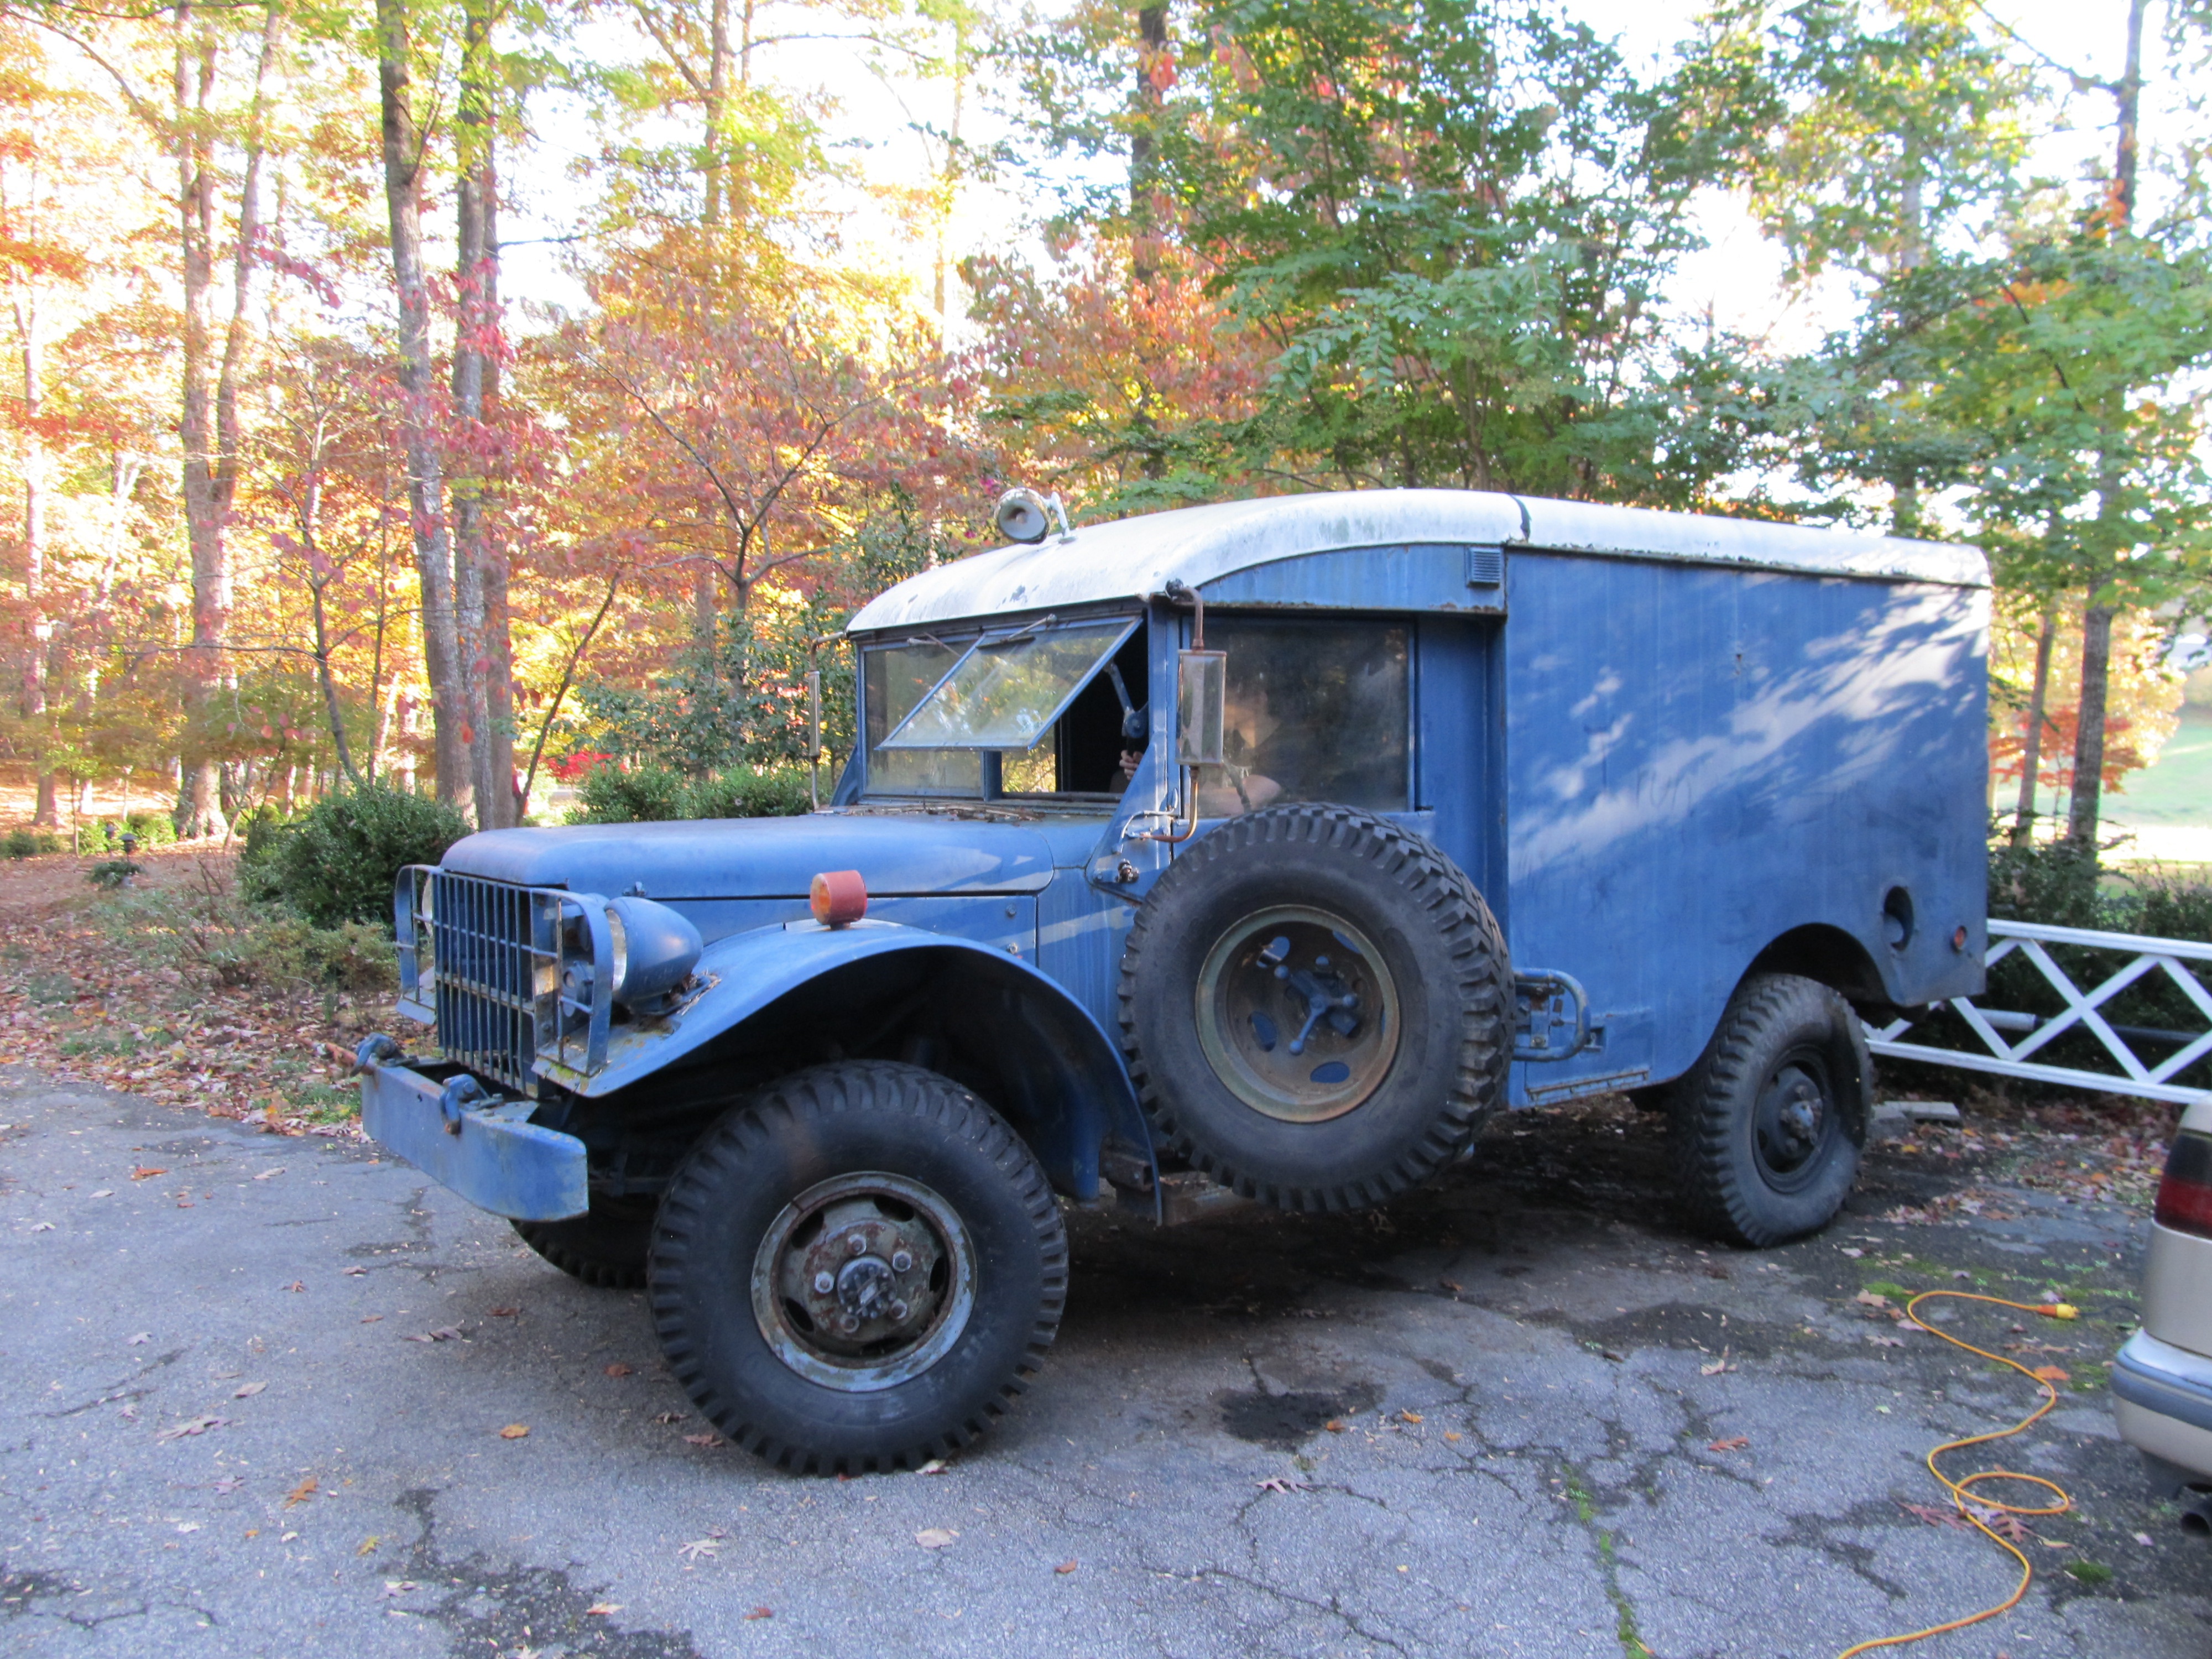
car, vintage, antique, retro, old, jeep, military, truck, vehicle, vintage car, ambulance, aged, antique car, off road vehicle, sport utility vehicle, land vehicle, automobile make, light commercial vehicle, off roading, military vehicle, jeep cj